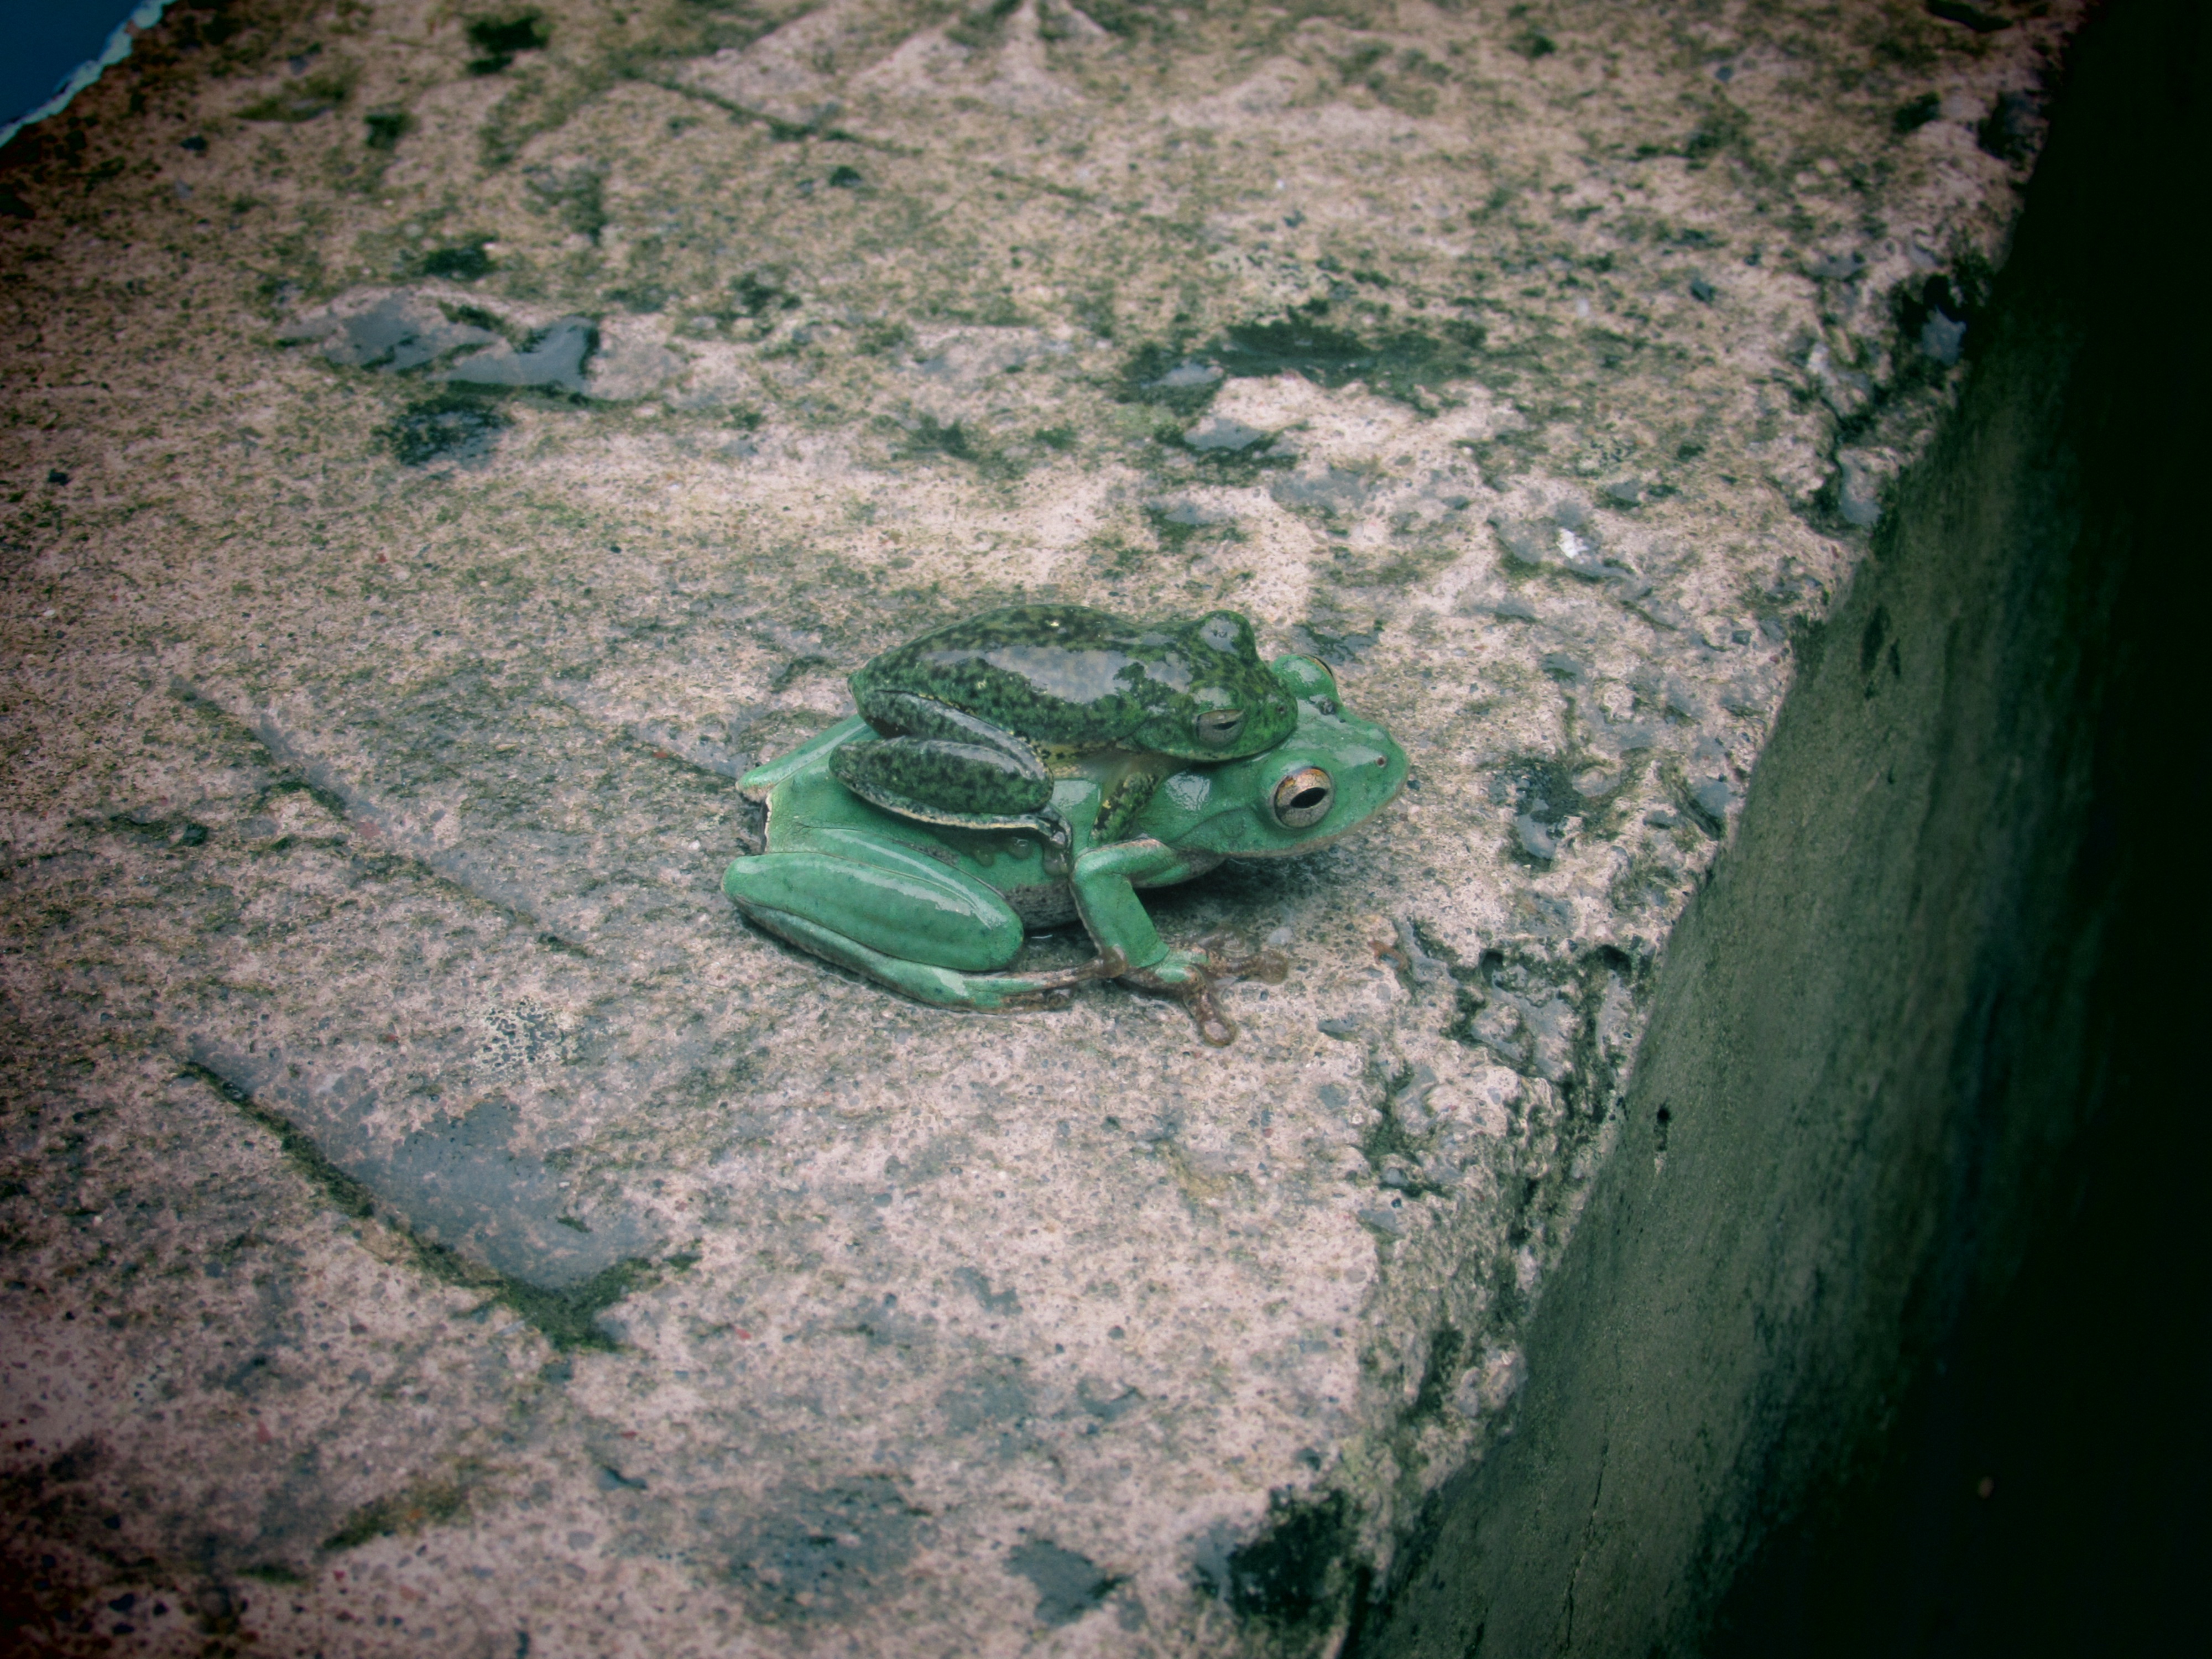
green, soil, frog, mother, geology, bebe7